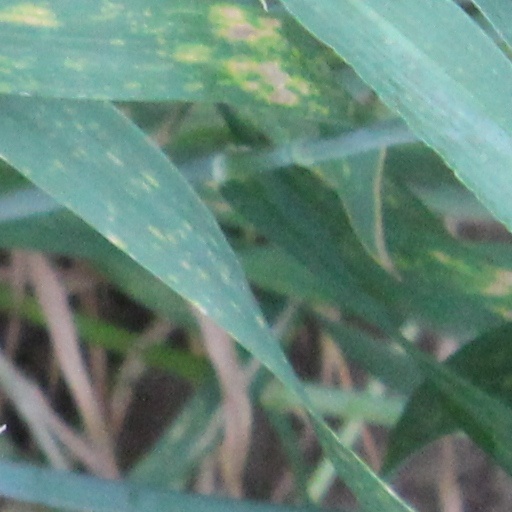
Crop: wheat